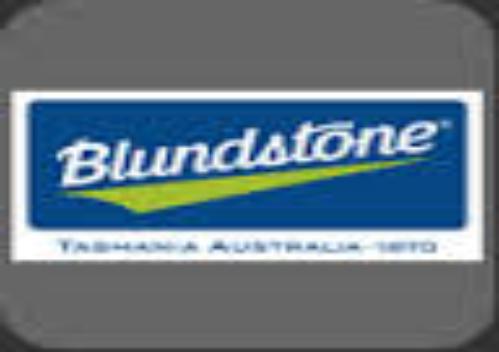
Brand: Blundstone
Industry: Clothes